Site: brandenburg
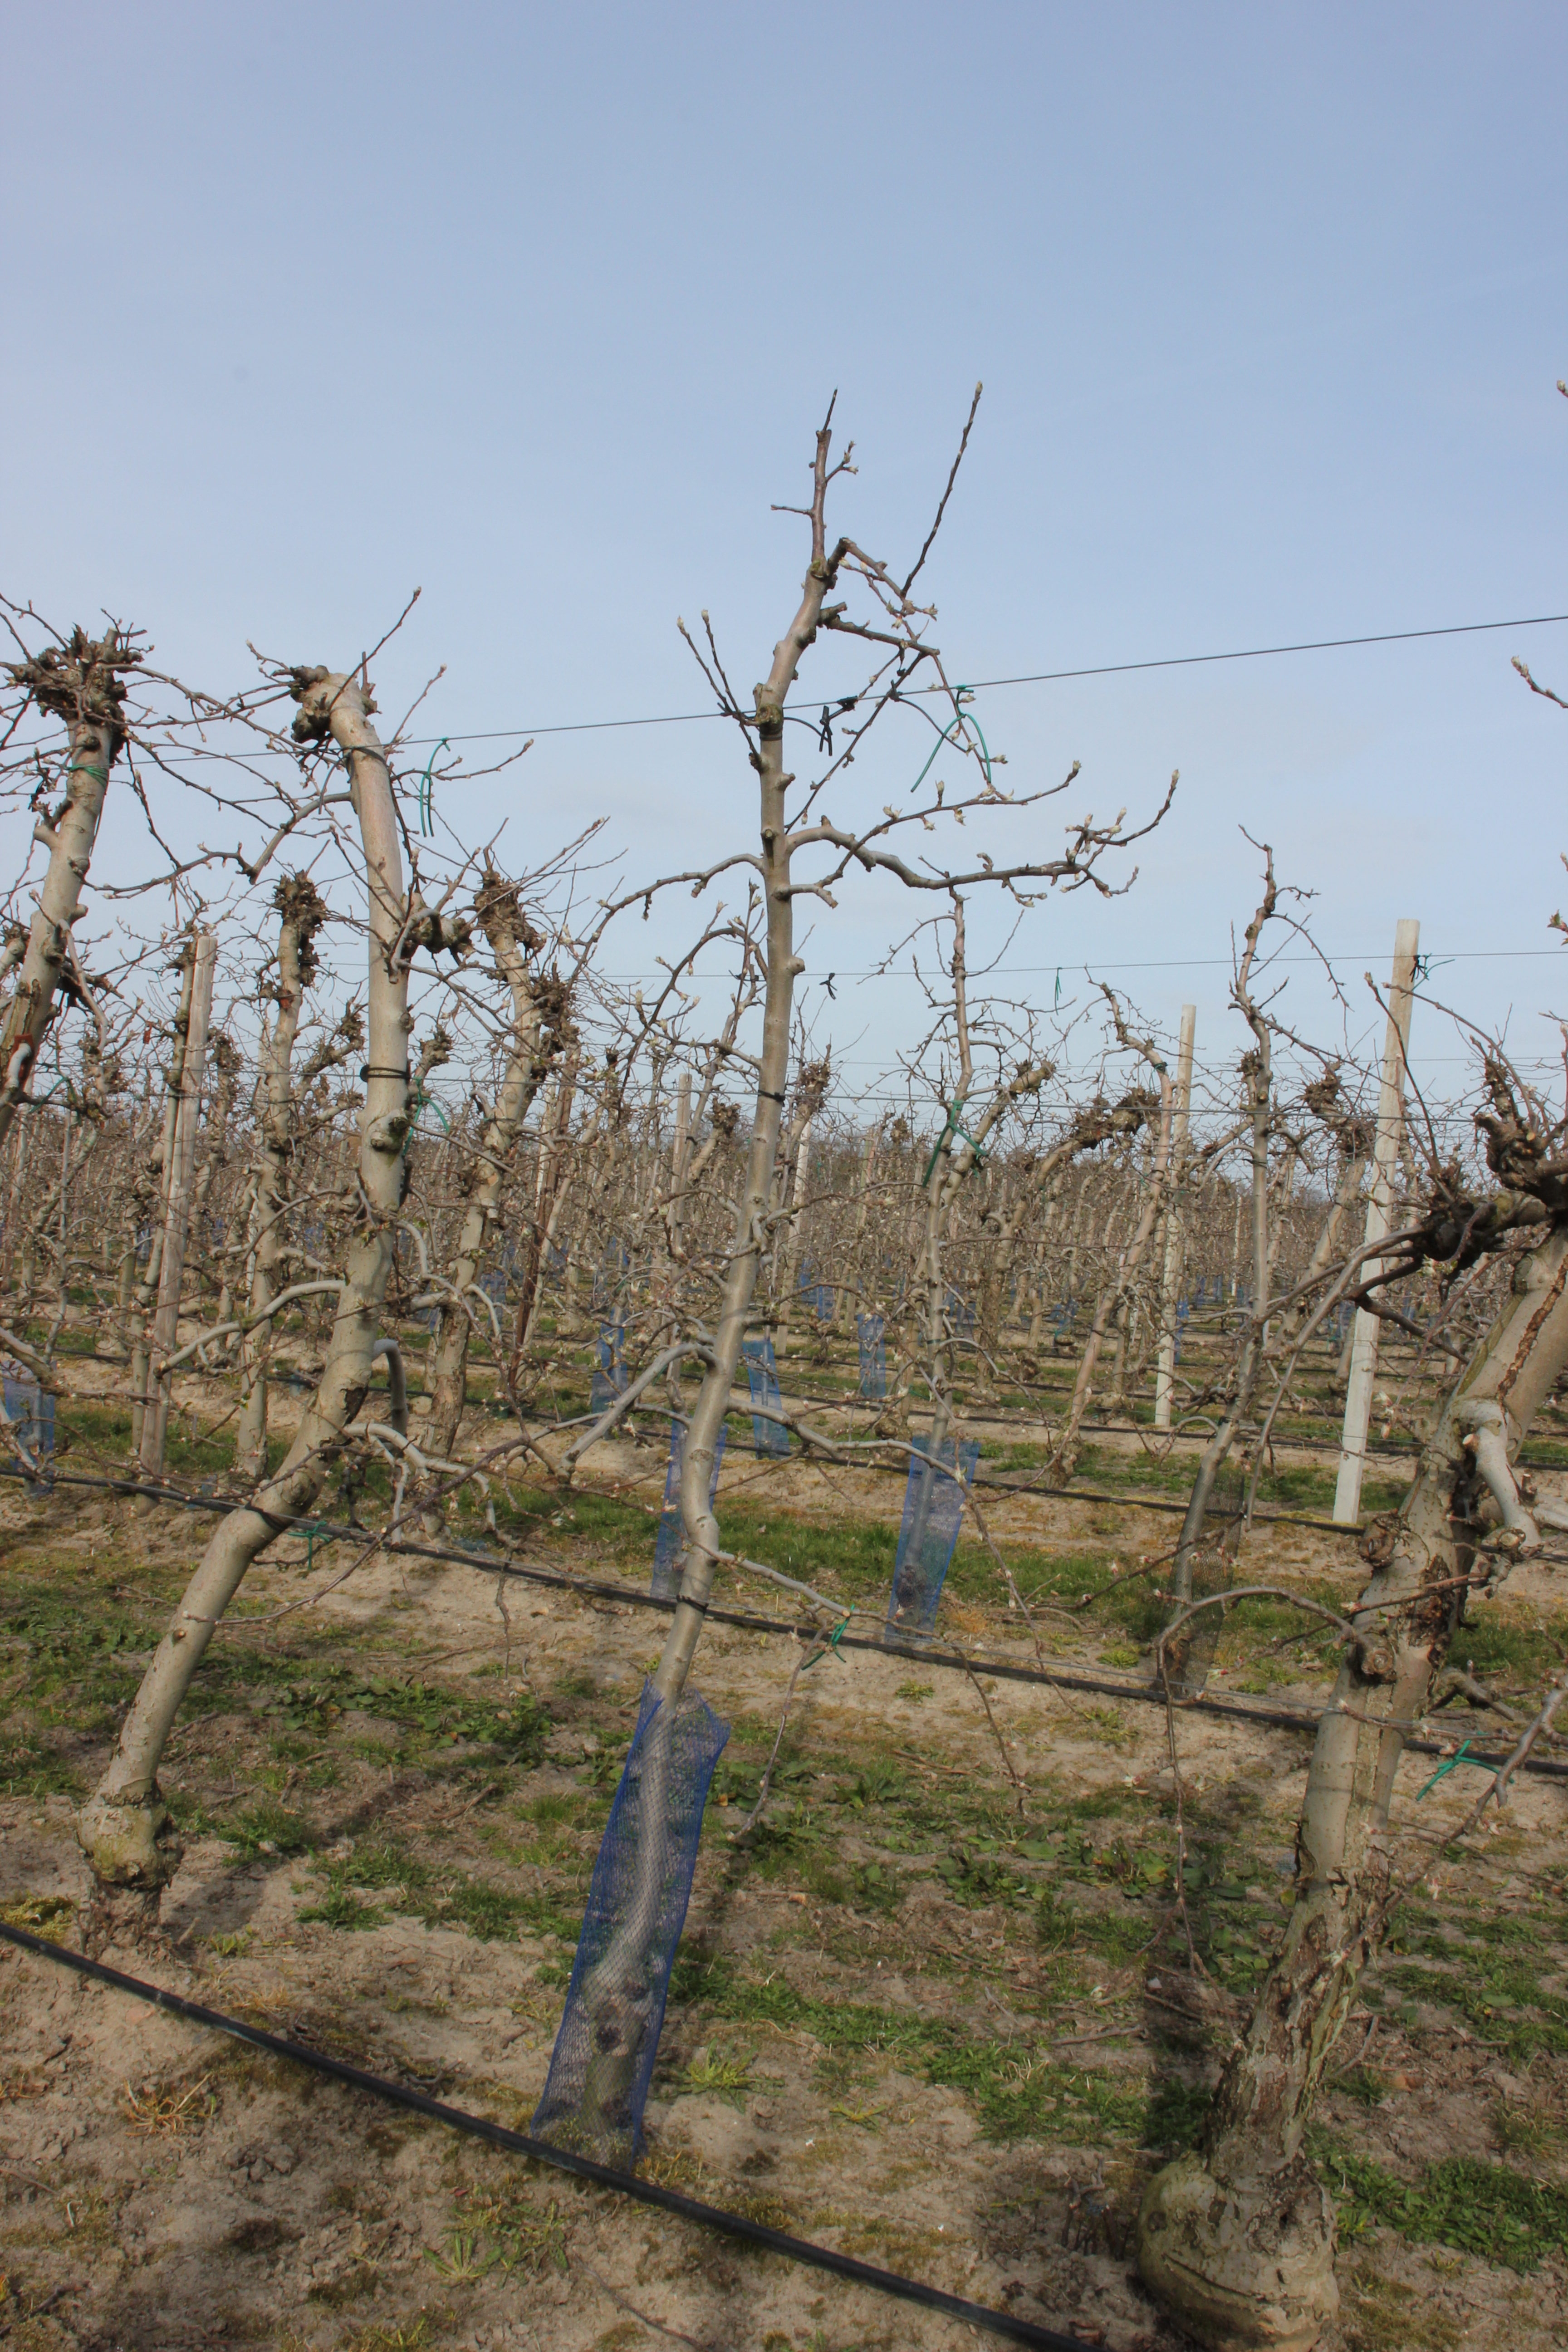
Growth stage (BBCH 54): Inflorescence emergence